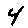
Label: 4